The Day of Revolution

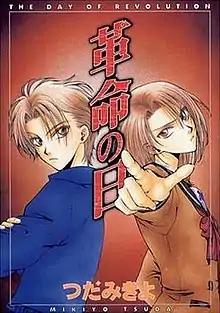
Cover of volume 1 of "The Day of Revolution", published by Shinshokan, showing Kei (left) and Megumi.

is a Japanese manga written and illustrated by Mikiyo Tsuda. The series was serialized in Shinshokan's manga magazine "South" between April 1998 and February 2001. The manga is licensed in English by Digital Manga Publishing and has been released in North America in 2006. Two drama CDs based on the series were produced, the first in July 2001 and the second in March 2002. The story mainly focuses around a boy who starts to live as a girl and how his group of friends changes due to his new lifestyle.